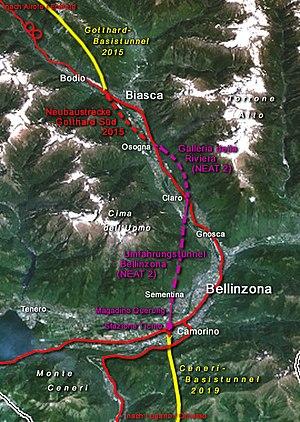
Le tunnel de base du Saint-Gothard est un tunnel ferroviaire bi-tube passant sous le massif du Saint-Gothard, en Suisse. Mesurant 57,1 km de long, il est en 2020 le plus long tunnel du monde. Il relie Erstfeld dans le canton d'Uri à Bodio dans le canton du Tessin. Il s'agit également du tunnel le plus enfoui au monde puisque sa couverture de roche atteint 2 450 mètres de hauteur. Sa construction a débuté en 1996, son percement s'est achevé en 2011 et sa mise en service commerciale a eu lieu le 11 décembre 2016. Il est essentiellement destiné au trafic ferroviaire à grande vitesse. Pour les voyageurs, le temps de trajet en train entre Zurich et Milan est ramené à 2 h 40 min. C'est un tunnel de base, c'est-à-dire de faible altitude, évitant ainsi aux trains une phase d'ascension pour y accéder.